George Hyde (gun designer)

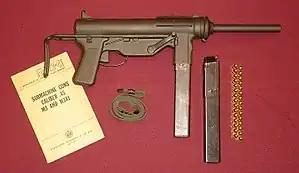
An M3 Grease Gun

Hyde was the chief gun designer for the Inland Division of General Motors (GM) during World War II. He also did gun design work for Bendix Aviation Corporation. Among others, he was the designer or co-designer of these guns: